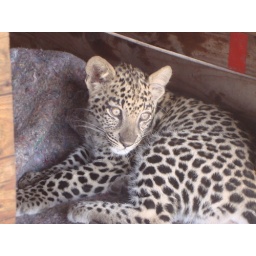
Zwalakhi - in his tree house